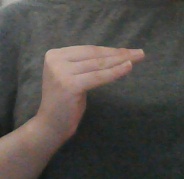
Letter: haa